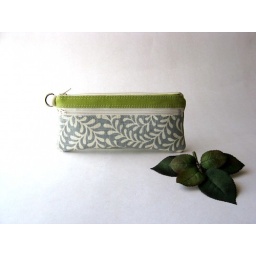
The Epu Pouch in apple green with cream and gray/light blue fabric